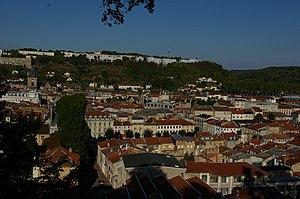
Vue depuis l'esplanade du chateau